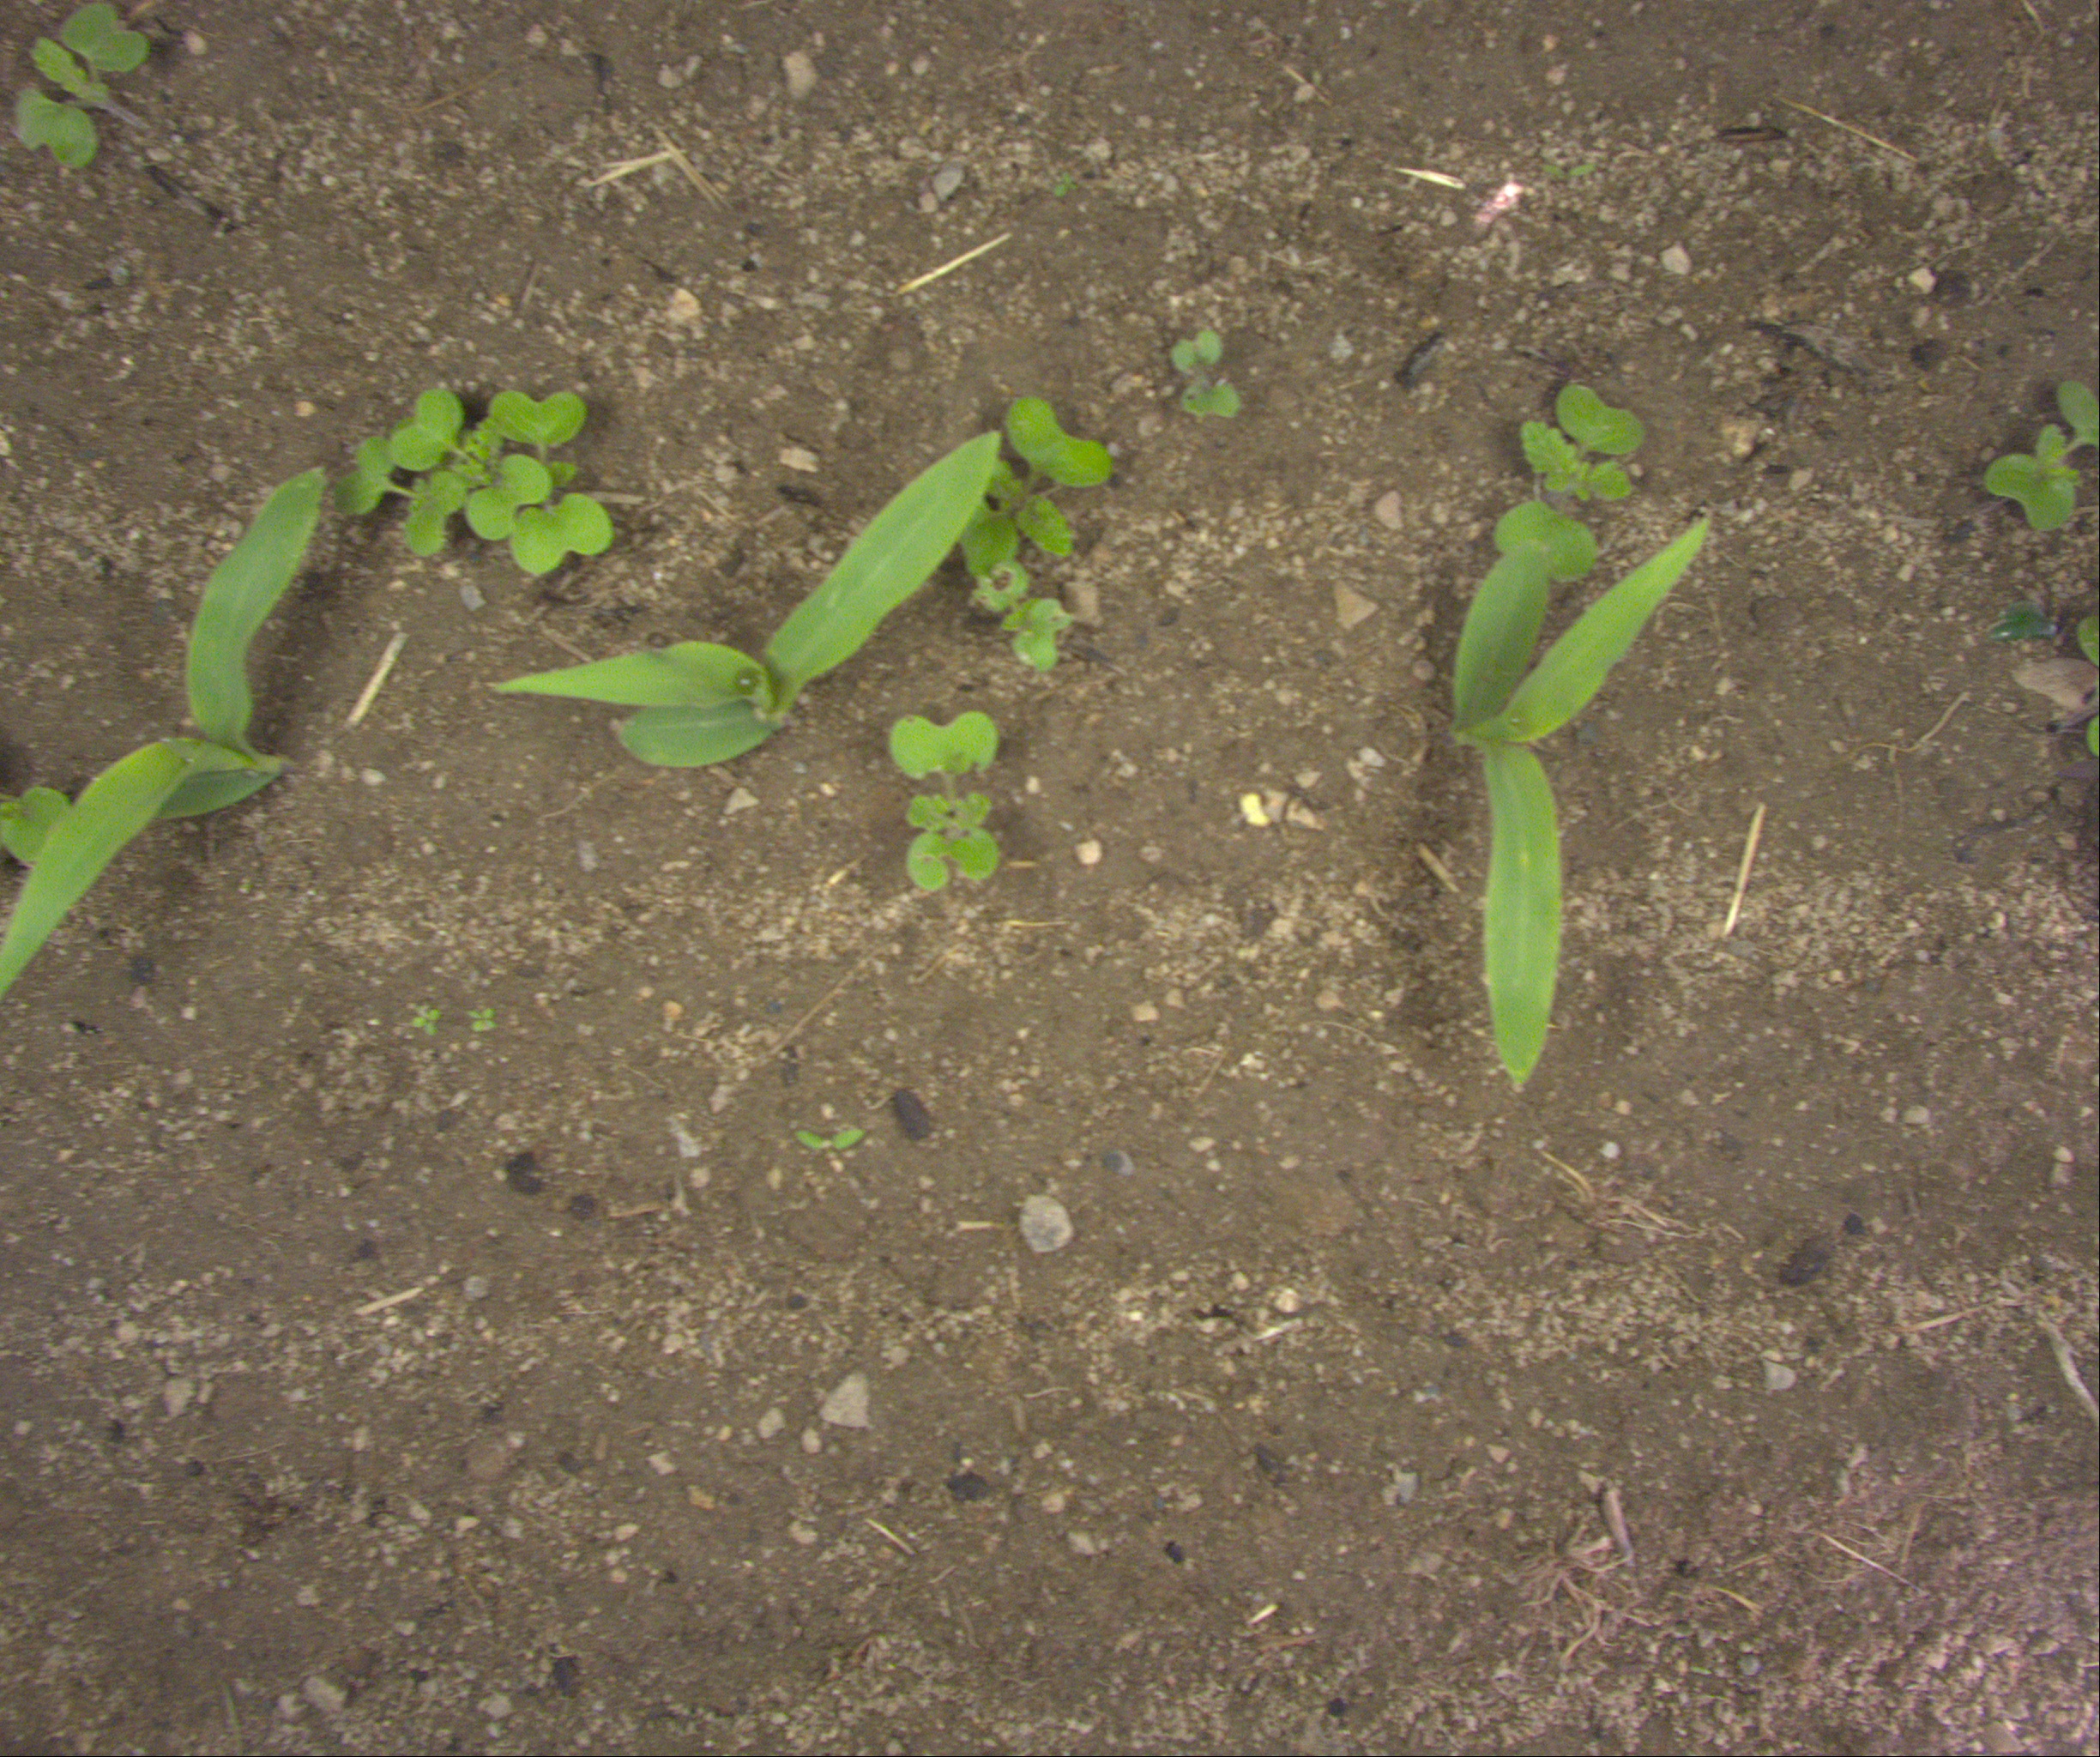
Crop: maize
Objects: maize, maize, maize, stem_maize, stem_maize, stem_maize